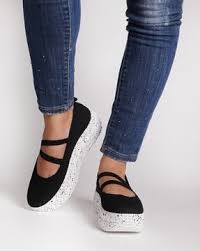
Label: Sneaker